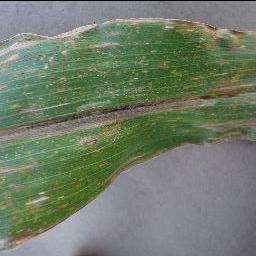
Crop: corn
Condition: (maize)_cercospora_spot_gray_spot